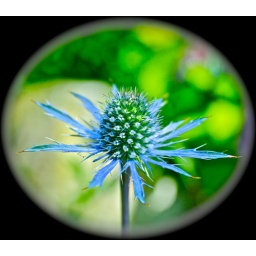
taken at St.marys church near my house . Vancouver BC